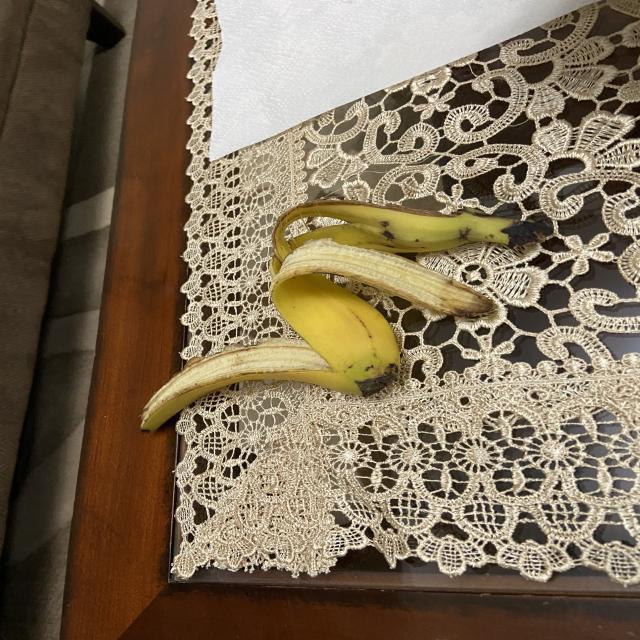
Label: bananas